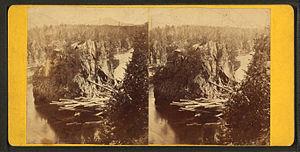
Le North Maine Woods est la zone géographique située au Nord de l'État de Maine, au Nord-Est des États-Unis, au sud de la frontière du Québec et à l'Ouest de la frontière du Nouveau-Brunswick.